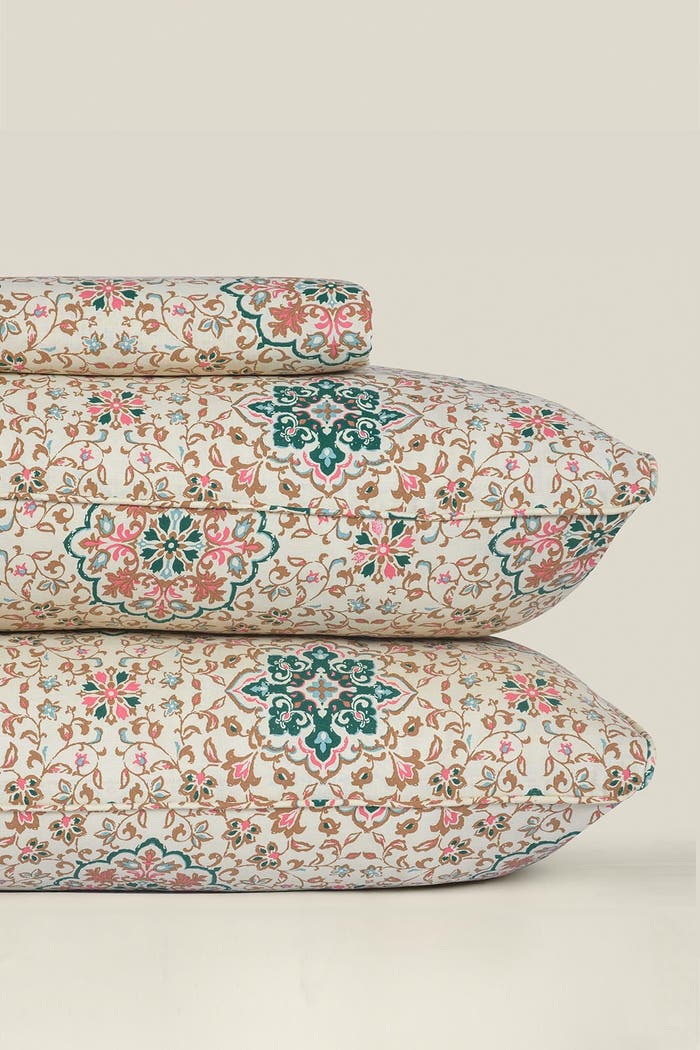
multi floral print pillowcase